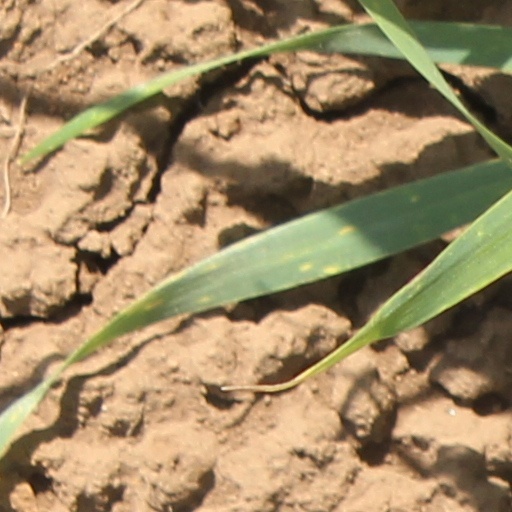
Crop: wheat